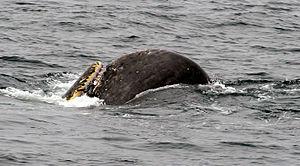
Le grand cachalot, communément appelé cachalot et parfois cachalot macrocéphale, est une espèce de cétacés à dents de la famille des physétéridés et unique représentant actuel de son genre, Physeter. Il est l'une des trois espèces encore vivantes de sa super-famille, avec le cachalot pygmée et le cachalot nain. Il a une répartition cosmopolite, fréquentant tous les océans et une grande majorité des mers du monde. Cependant, seuls les mâles se risquent dans les eaux arctiques et antarctiques, les femelles restant avec leurs jeunes dans les eaux plus chaudes.